Veleka River

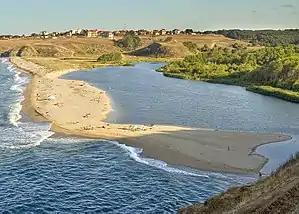
The estuary of the Veleka. Longshore drift has led to sediment deposition which has led to the formation of a spit. Sinemorets, Bulgaria

The Veleka takes its source at an altitude of 664 m from several karst springs in the Turkish part of the Strandzha (İstranca) mountain range some 3 km southwest of the Turkish village of Ahlatlı and 5 km southeast of the Bulgarian village of Belevren. It flows in a deep forested valley, forming a large arc jutting southwards. About 3 km north of the Turkish village of Çaalayık the river reaches Bulgaria and serves as the border between the two countries for about 2 km. At the mouth of its left tributary, the Bostanlık at 340 m asl, the Veleka enters entirely Bulgarian territory for the rest of its course.